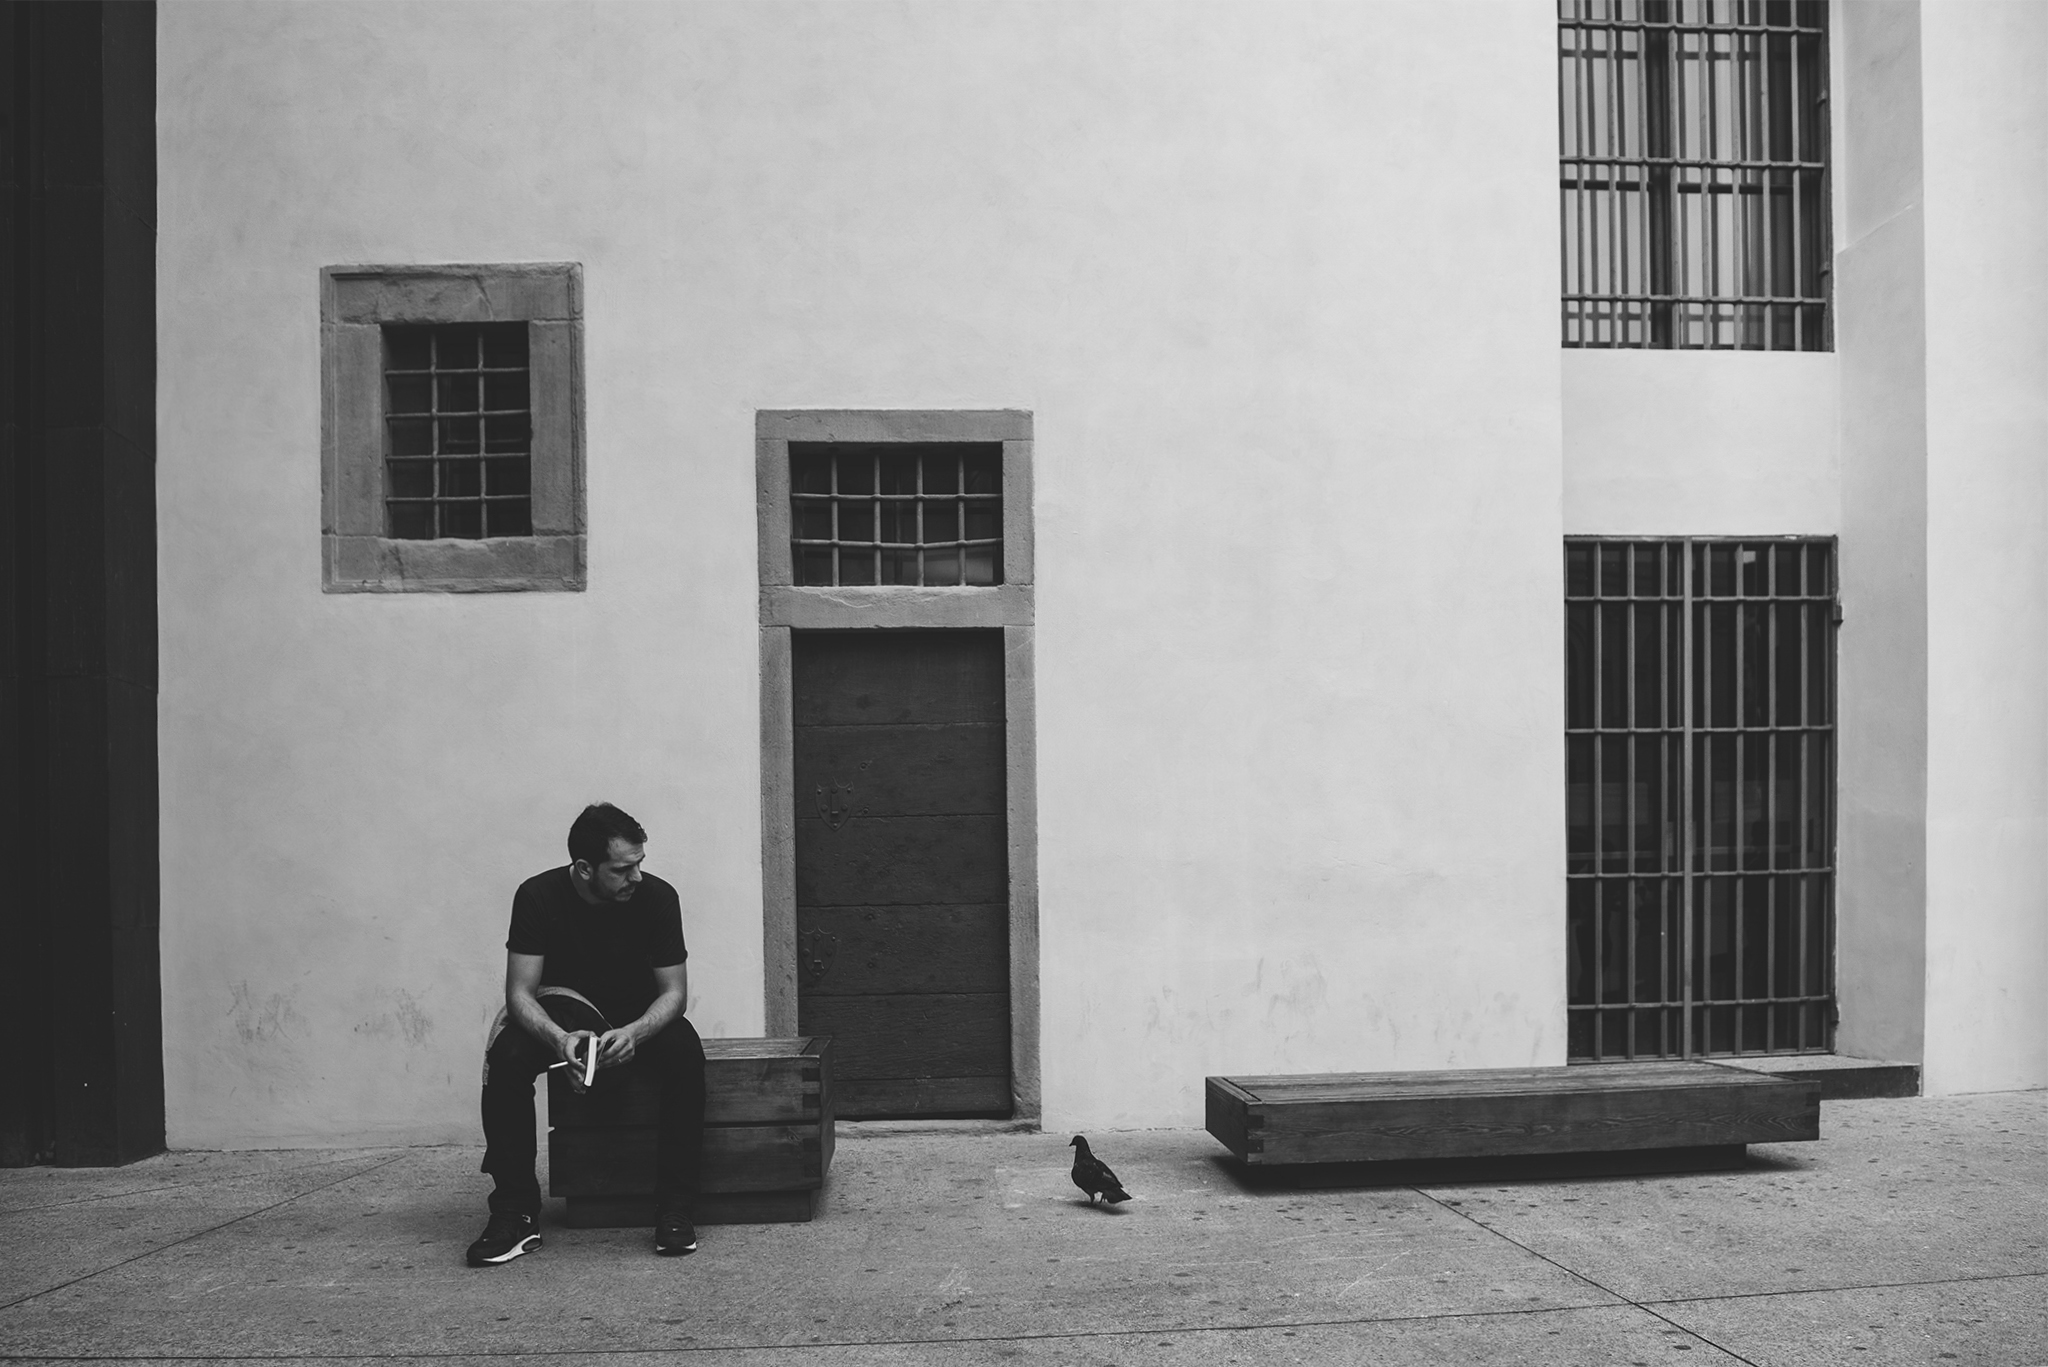
black and white, architecture, white, street, house, window, black, monochrome, door, bw, blackandwhite, pigeon, photograph, history, image, florence, shape, bwstreet, monochrome photography